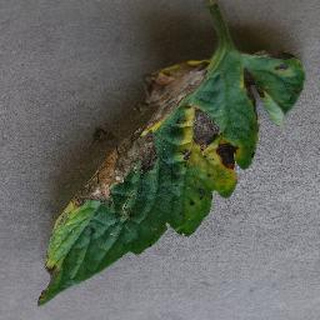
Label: tomato_early_blight